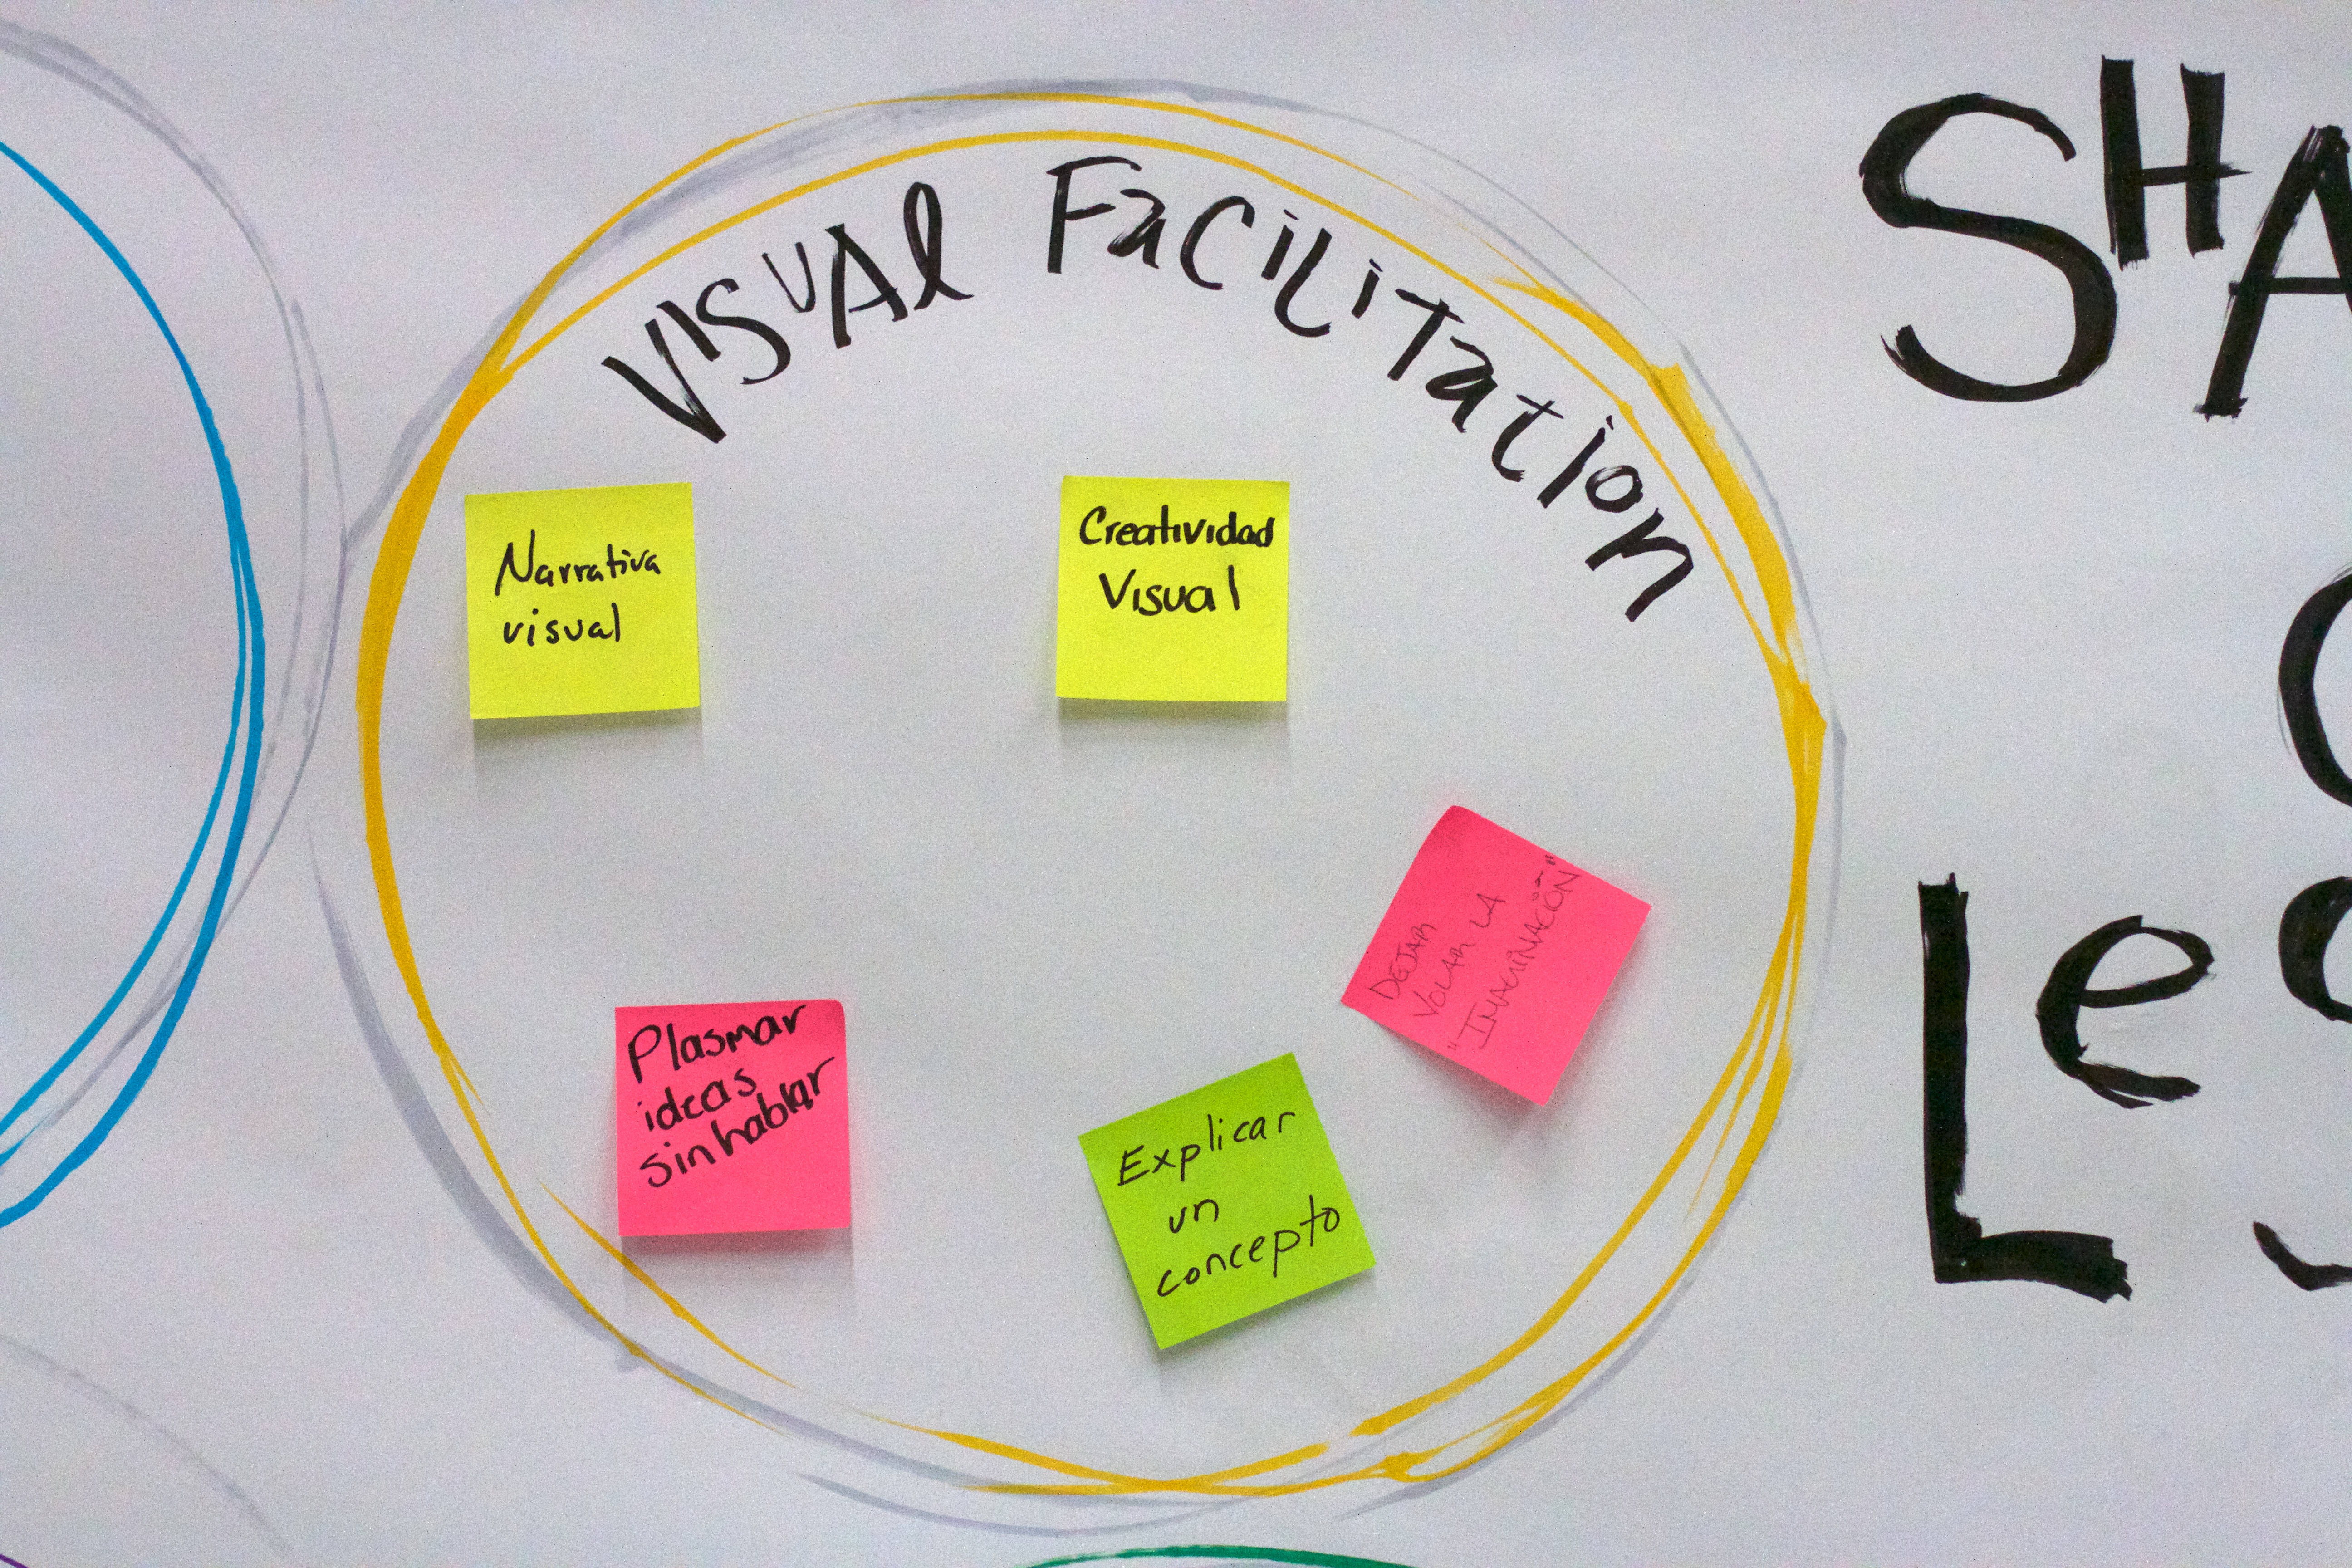
number, label, product, font, udgagora